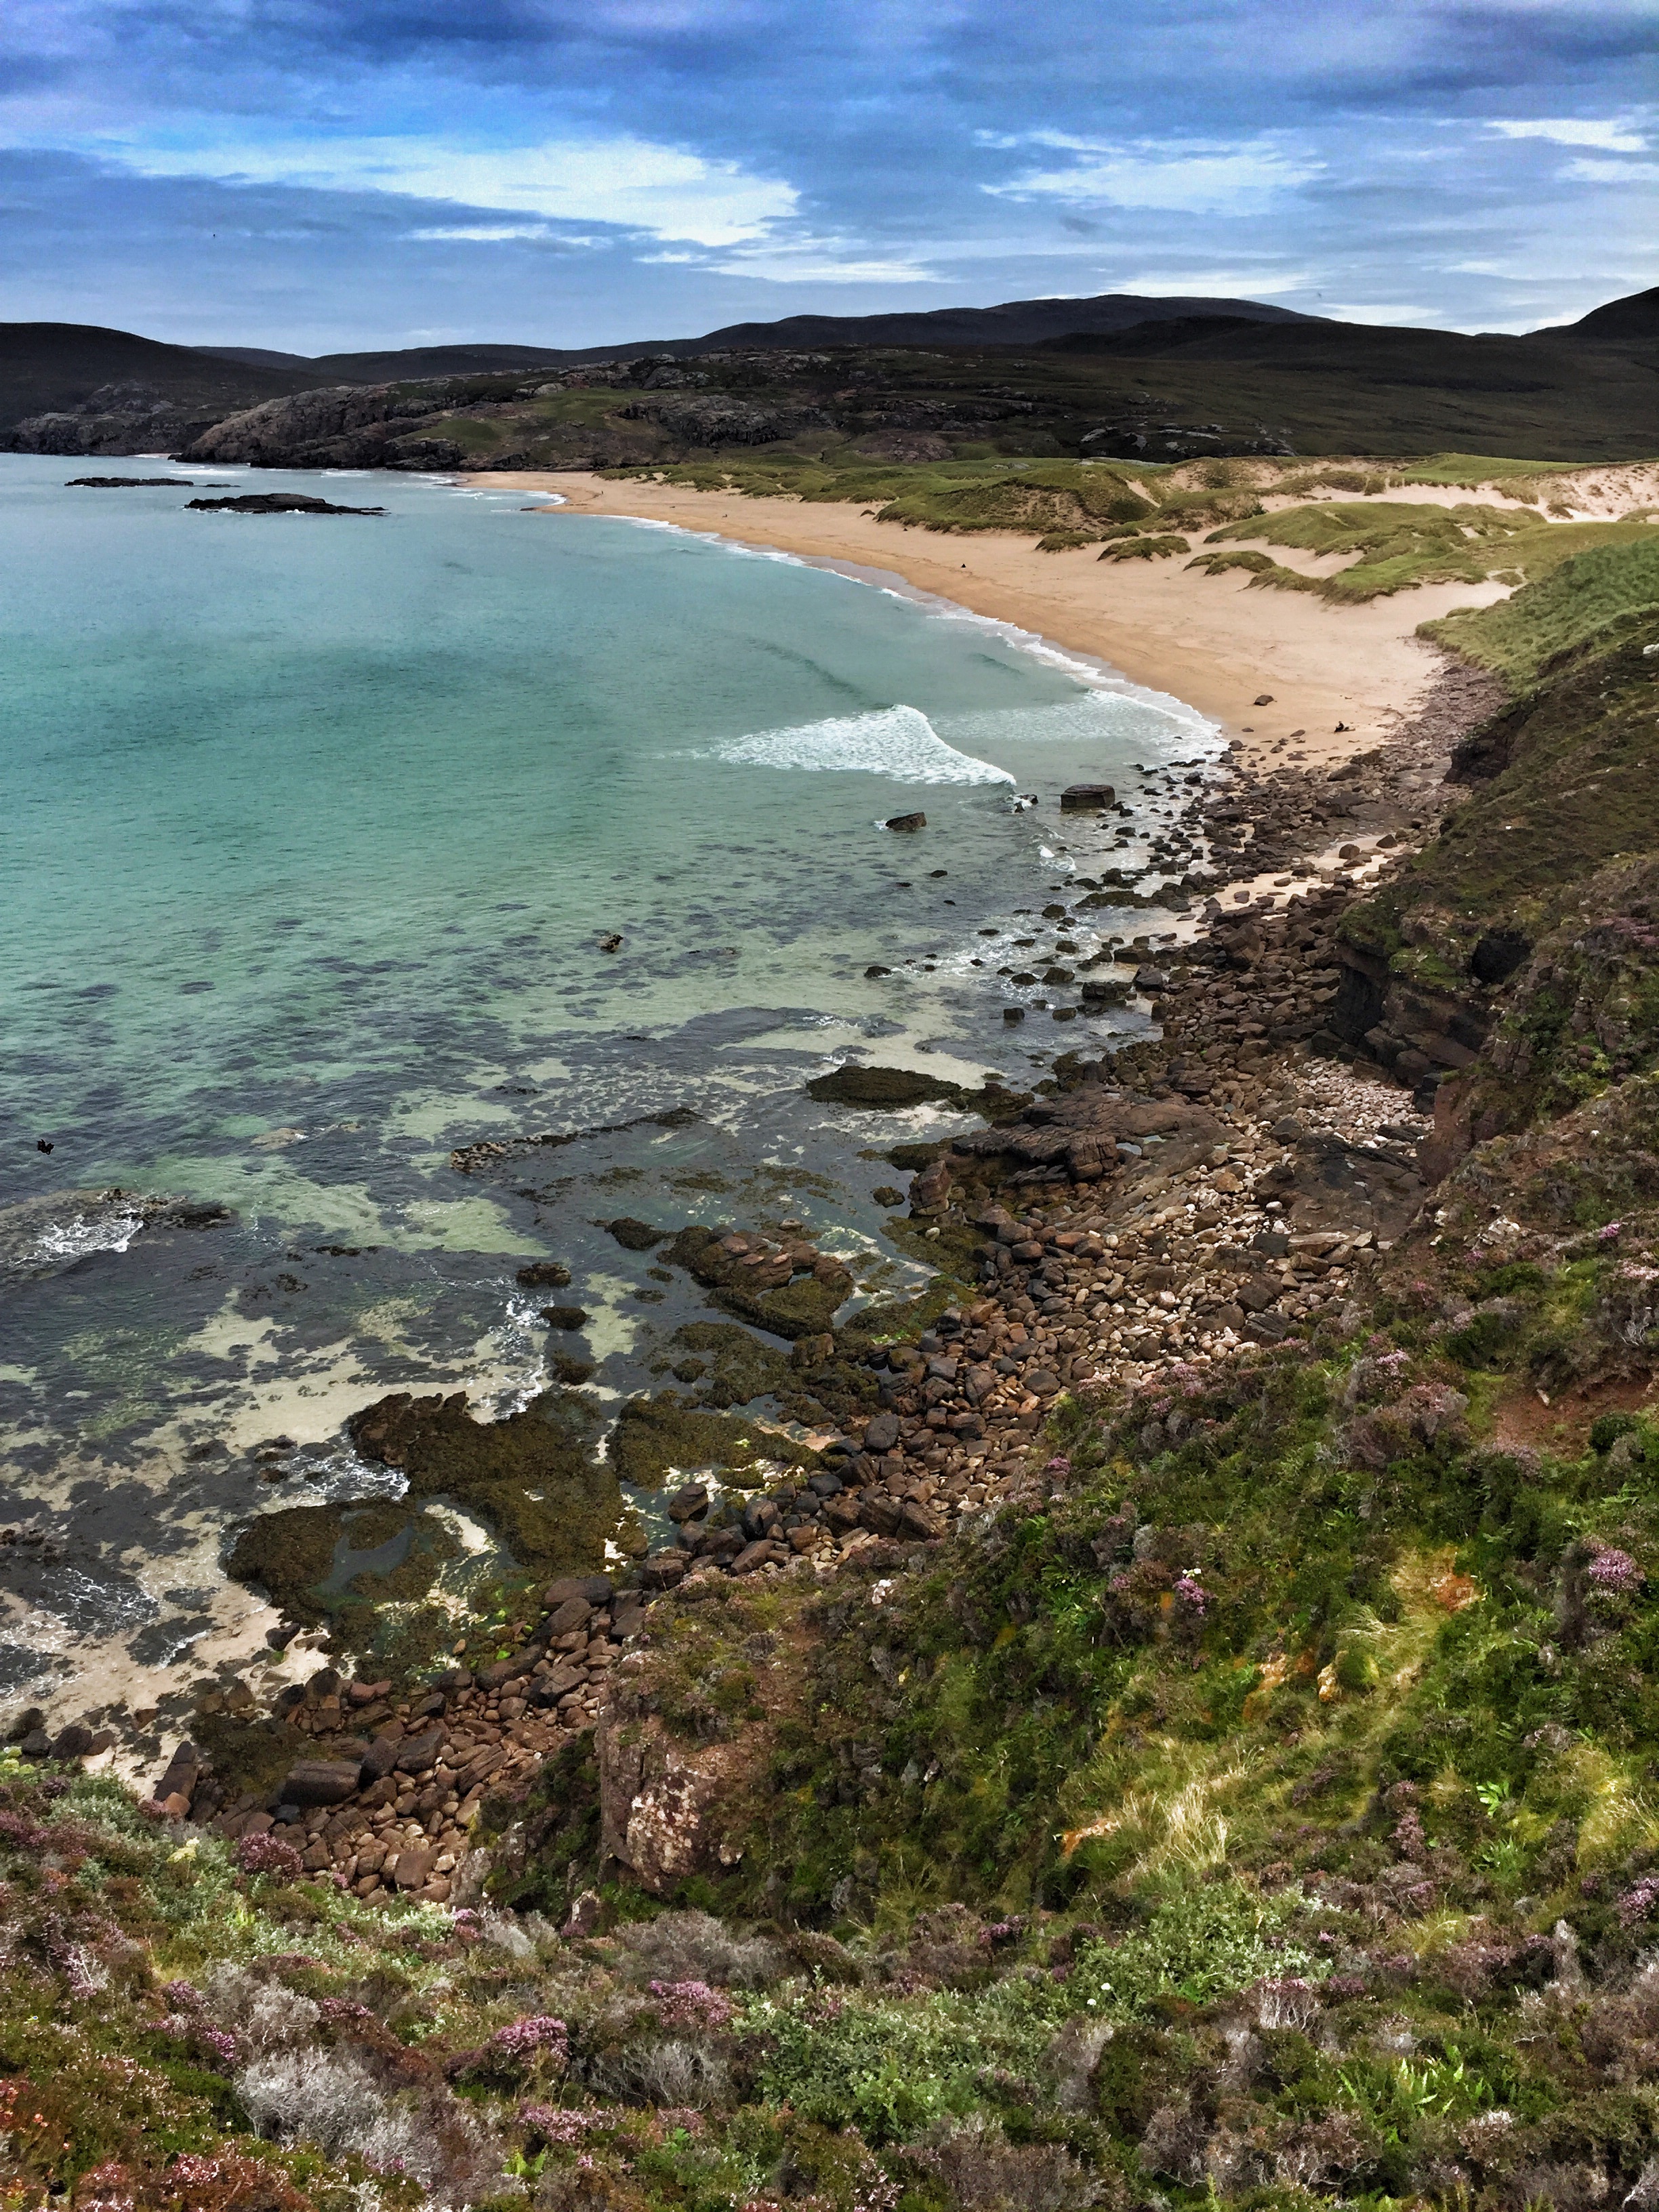
beach, landscape, sea, coast, rock, ocean, wilderness, mountain, shore, cliff, cove, bay, terrain, body of water, geology, cape, landform, geographical feature